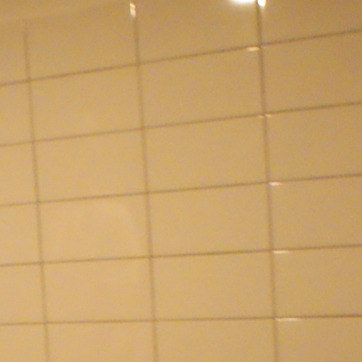
Material: tile